Collis Potter Huntington

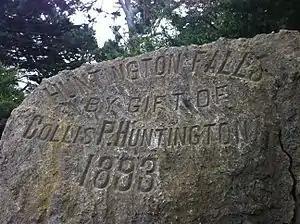
Huntington Falls, Golden Gate Park, San Francisco

Huntington did not neglect his namesake city at the other end of the C&O. In order to supply freight cars to the C&O, and by extension to the Southern Pacific and Central Pacific Railroads as well, Huntington was a major financier behind Ensign Manufacturing Company. He based the company in Huntington, West Virginia, directly connecting to the C&O; Ensign was incorporated on November 1, 1872.